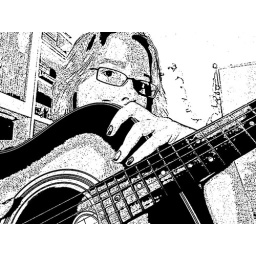
hiding in black and white